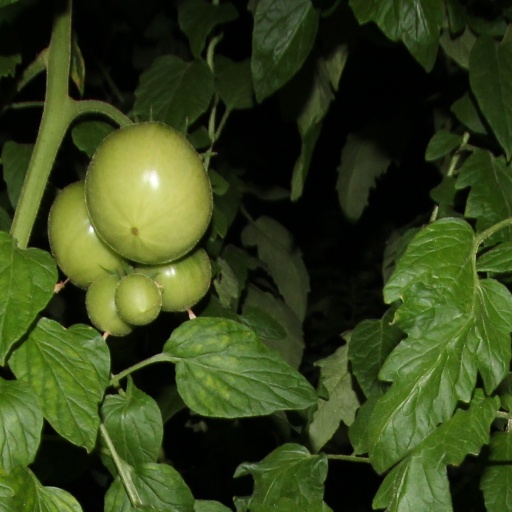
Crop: tomato